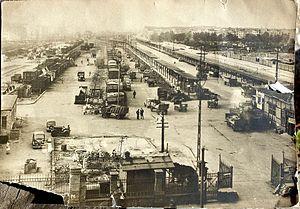
L'ancienne gare du Nord ou gare de marchandise Eberswalder Straße est une ancienne gare ferroviaire de marchandises de Berlin. Ouverte en 1877, elle est fermée en 1985. Elle était située dans le quartier de Prenzlauer Berg, près de Gesundbrunnen, à l'endroit de l'actuel Mauerpark.